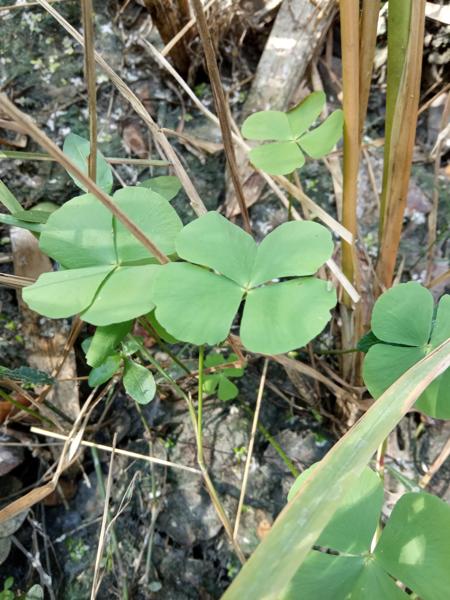
Weed species: Marsilea minuta